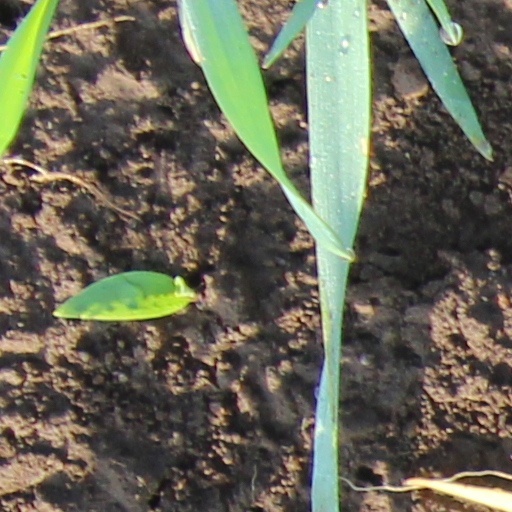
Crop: wheat